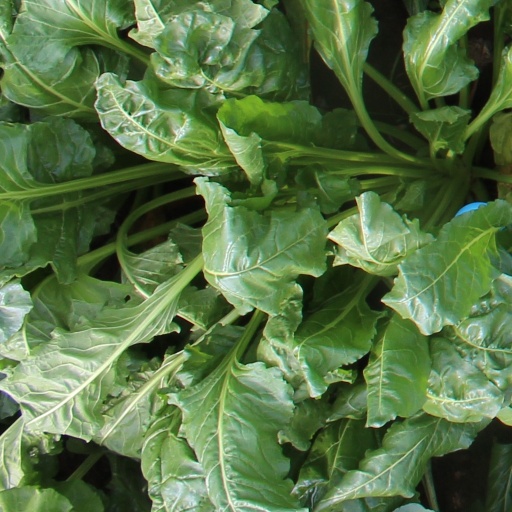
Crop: sugar beet